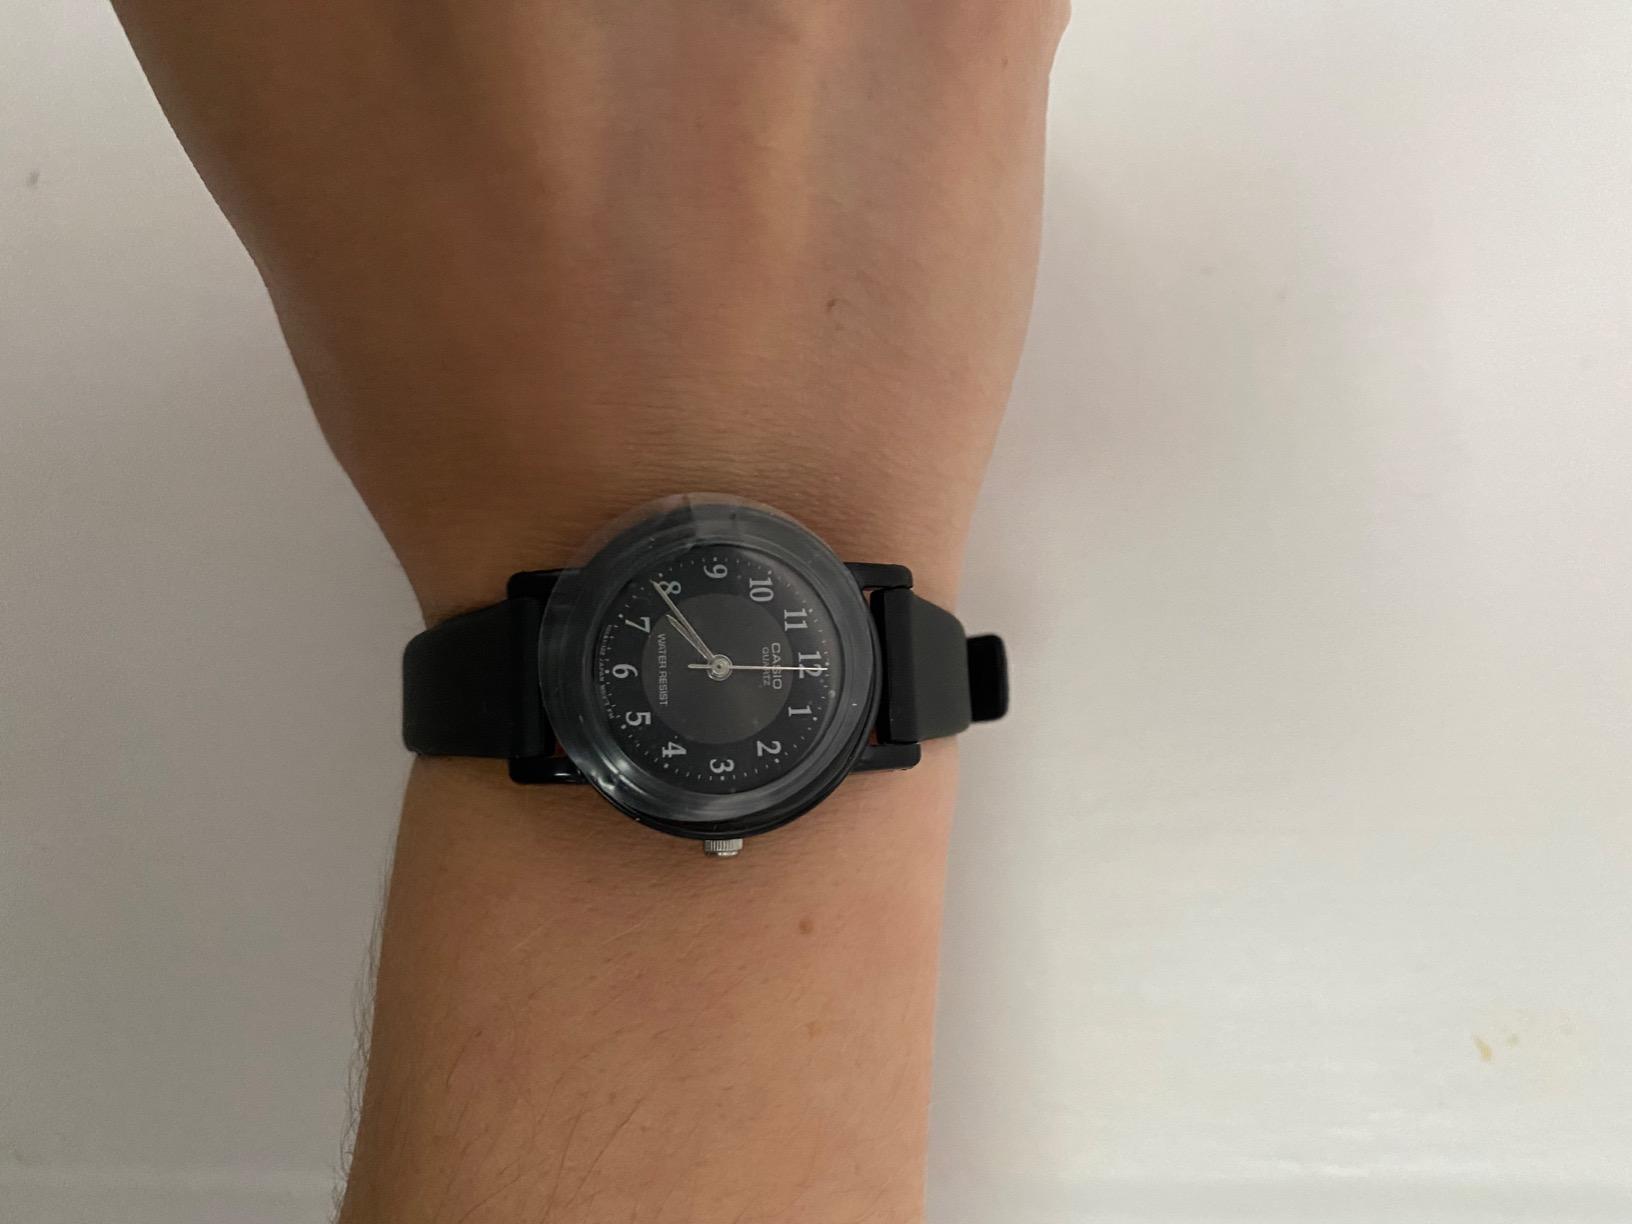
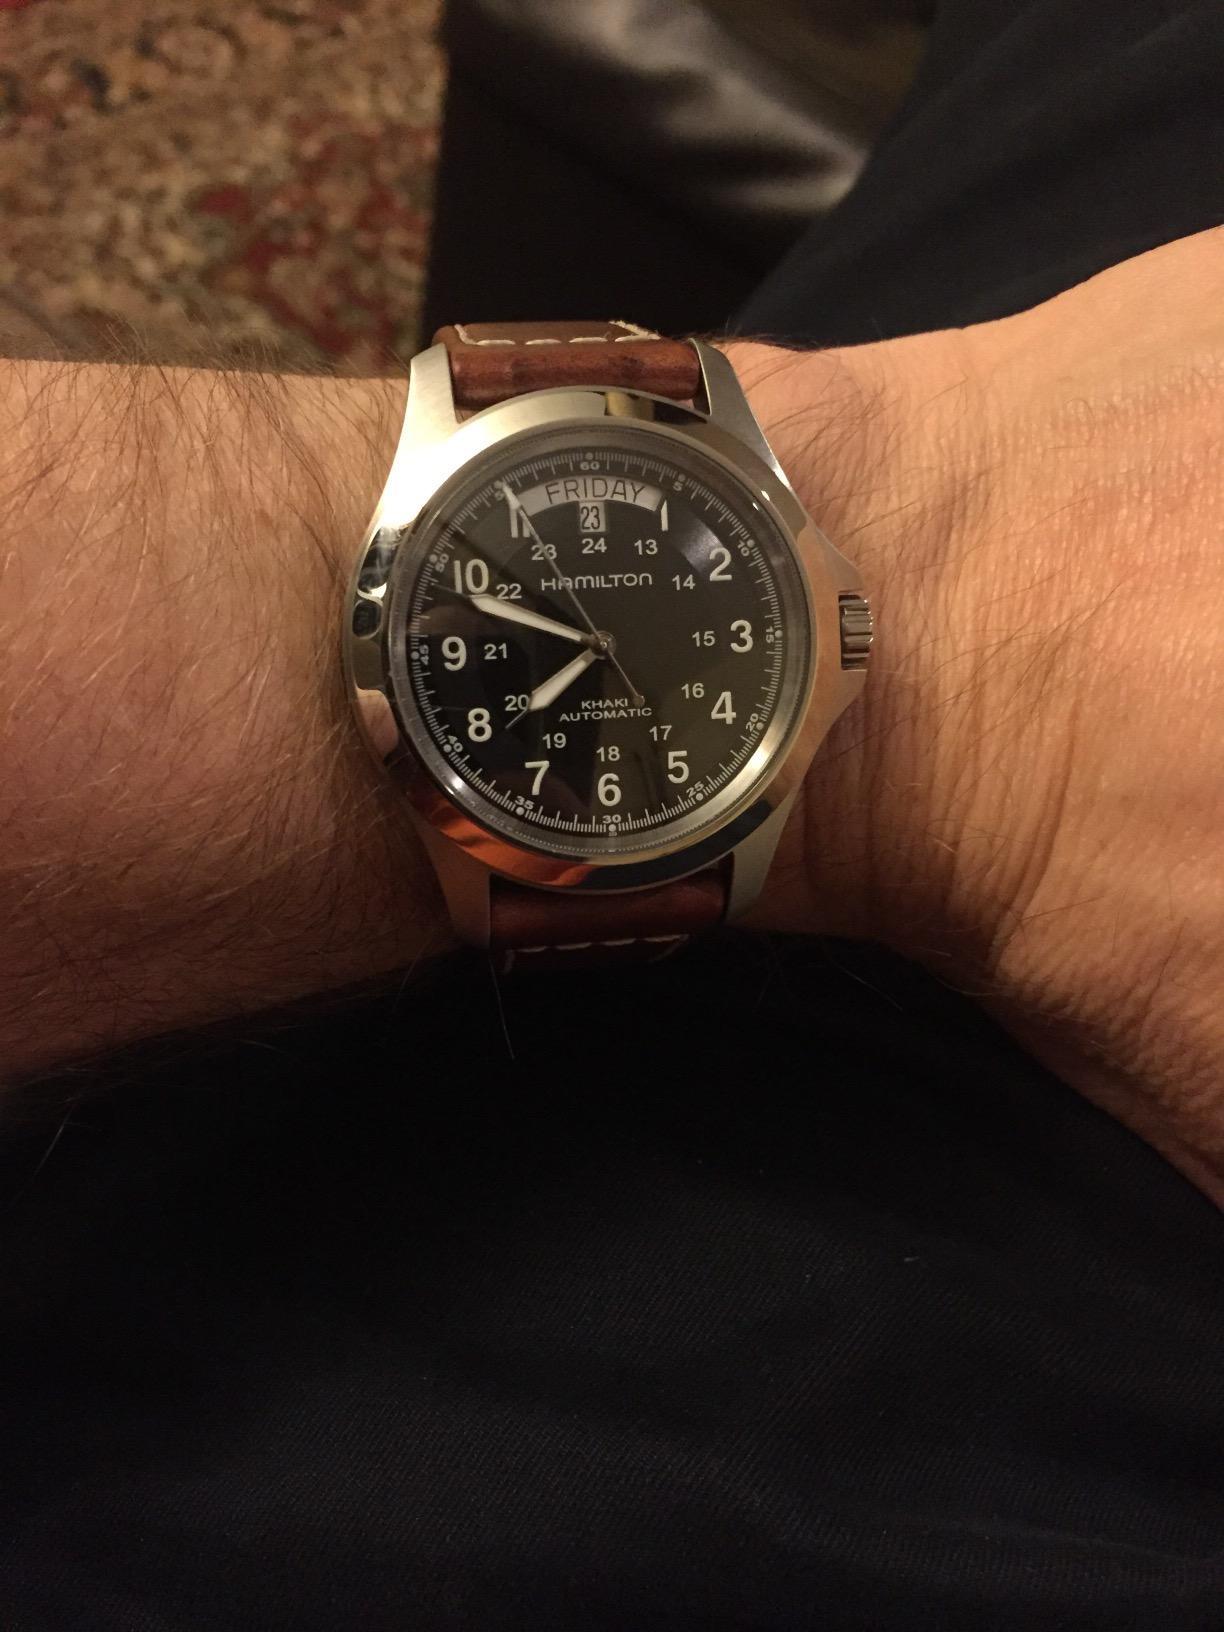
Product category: accessories_watch
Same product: no